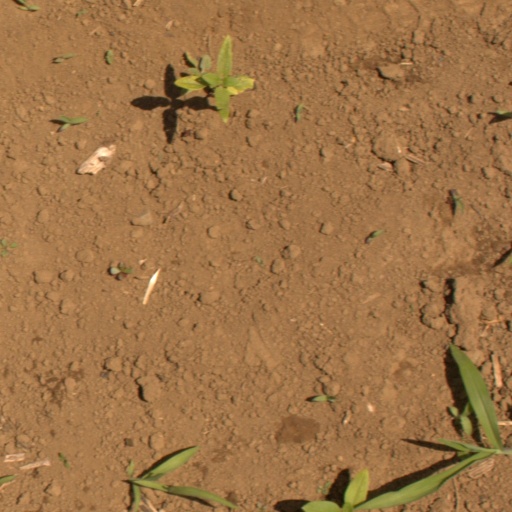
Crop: Jerusalem artichoke